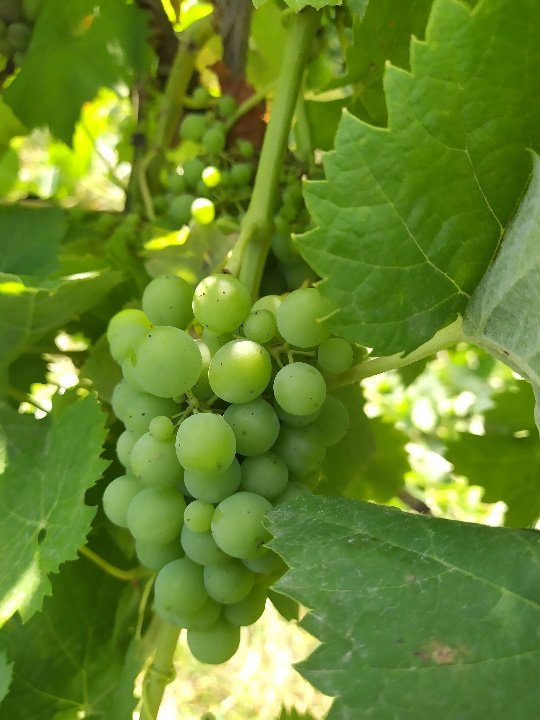
Berries visible: 49
Grape clusters: 2